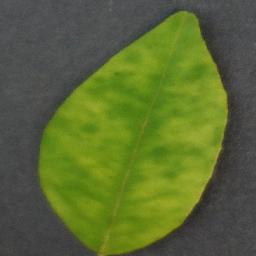
Label: Orange___Haunglongbing_(Citrus_greening)